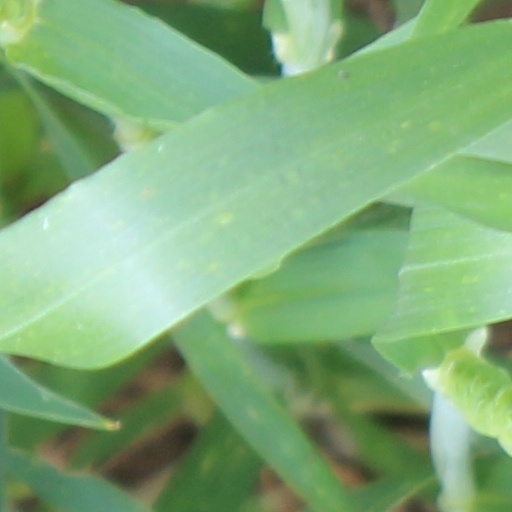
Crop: wheat